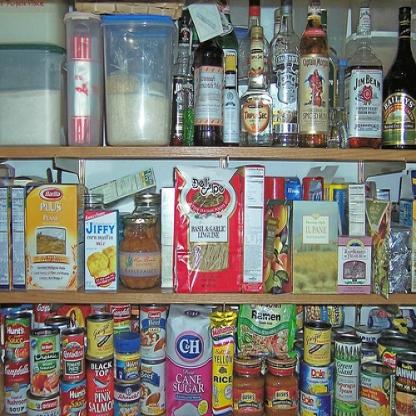
Scene: Indoor